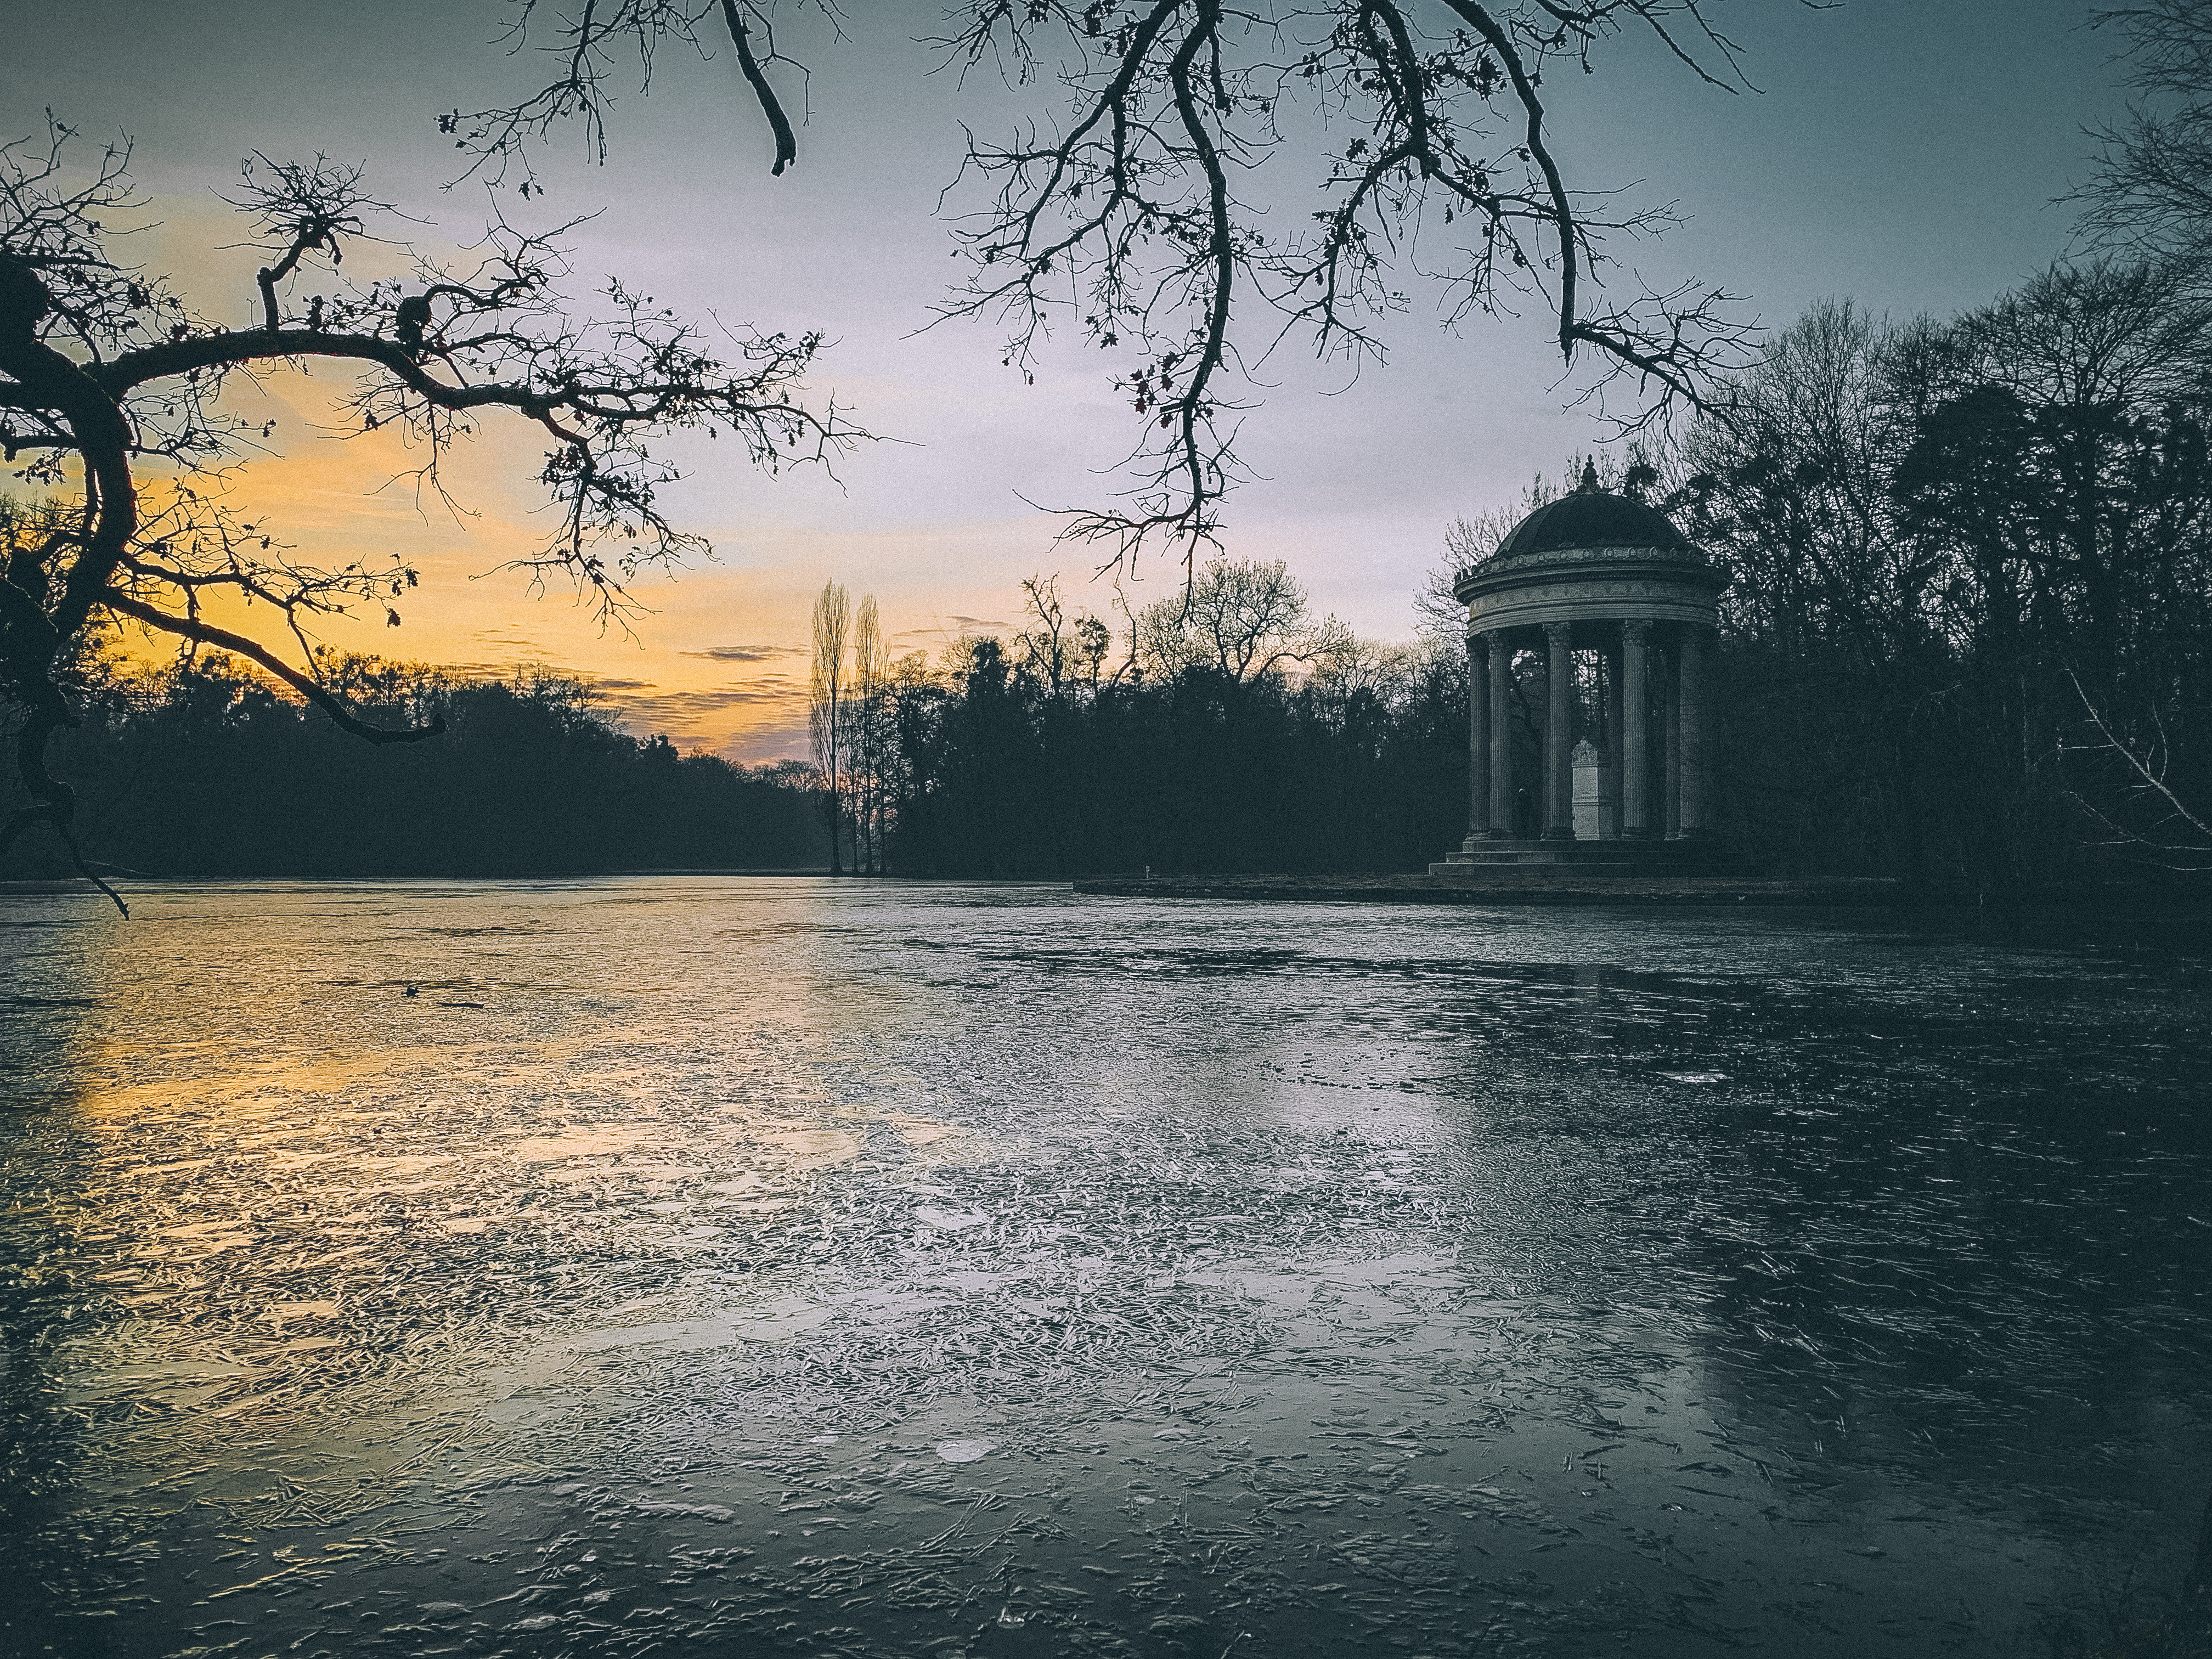
munich, sunset, lake, ice, frozen, nympenburg, bavaria, germany, badenburger see, apollo tempel, sky, natural landscape, water, nature, cloud, tree, atmospheric phenomenon, atmosphere, morning, reflection, river, evening, sunlight, branch, calm, architecture, landscape, horizon, winter, bank, stock photography, watercourse, darkness, Tints and shades, house, sunrise, meteorological phenomenon, dusk, world, night